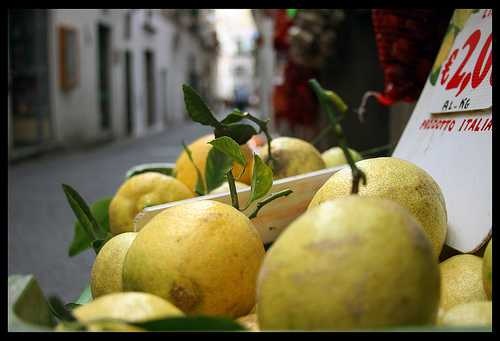
Label: Lemon